Sky position (RA, Dec in degrees): 246.064, 14.386
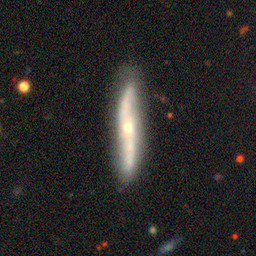
Galaxy morphology: Unbarred Loose Spiral Galaxies